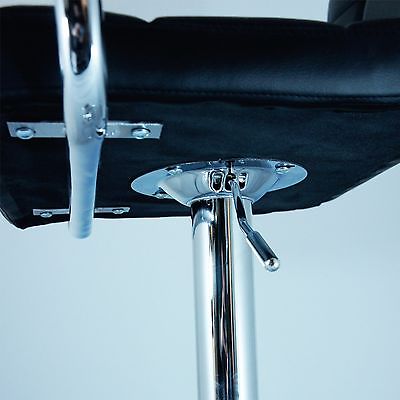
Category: chair